Western blot

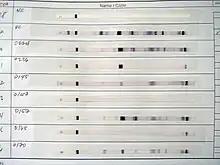
Western blot HIV test where the first two strips are negative and positive controls followed by actual tests

The western blot is extensively used in biochemistry for the qualitative detection of single proteins and protein-modifications (such as post-translational modifications). At least 8–9% of all protein-related publications are estimated to apply western blots. It is used as a general method to identify the presence of a specific single protein within a complex mixture of proteins. A semi-quantitative estimation of a protein can be derived from the size and colour intensity of a protein band on the blot membrane. In addition, applying a dilution series of a purified protein of known concentrations can be used to allow a more precise estimate of protein concentration. The western blot is routinely used for verification of protein production after cloning. It is also used in medical diagnostics, e.g., in the HIV test or BSE-Test.